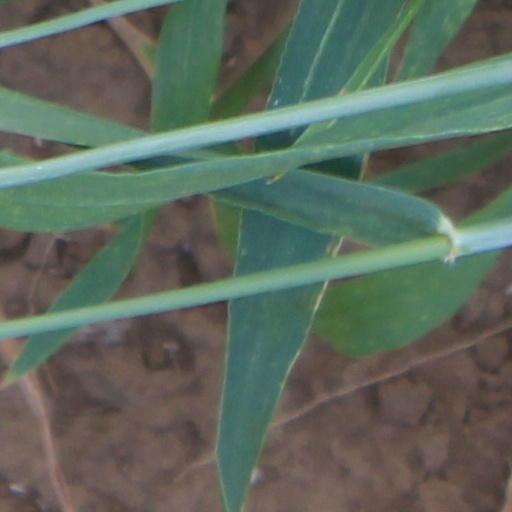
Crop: wheat